Edward Kallon

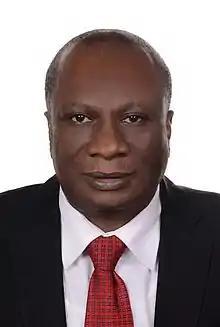
Mr Edward Kallon, UNRC/HC in Nigeria

Edward Kallon (born January 14, 1961, in Sierra Leone), is the United Nations Resident Coordinator and Humanitarian Coordinator in Nigeria. Kallon is also the Resident Representative of the United Nations Development Programme in Nigeria (UNDP). He held a similar position for the past three years in the Hashemite Kingdom of Jordan, where he was also the Representative of the United Nations Population Fund in Jordan (UNFPA) and the Designated Official for Security.